Paolo Gentiloni

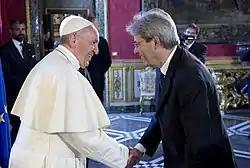
Gentiloni with Pope Francis in June 2017.

On 19 May 2017, the Council of Ministers, on the proposal of Prime Minister Gentiloni and Health Minister Beatrice Lorenzin, approved a decree law containing urgent vaccine prevention measures that reintroduced the mandatory vaccination, bringing the number of mandatory vaccines from 4 to 12 and not allowing those who have not been vaccinated to attend school.